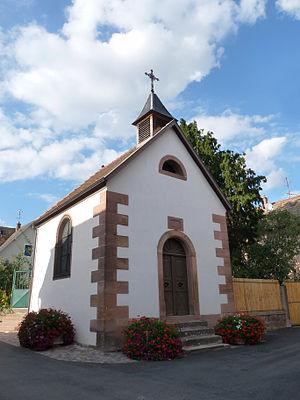
Kintzheim (Bas-Rhin)
Kintzheim est une commune française située dans le département du Bas-Rhin, en région Grand Est.